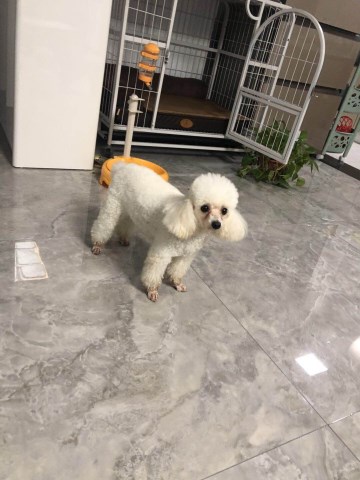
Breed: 7449-n000128-teddy